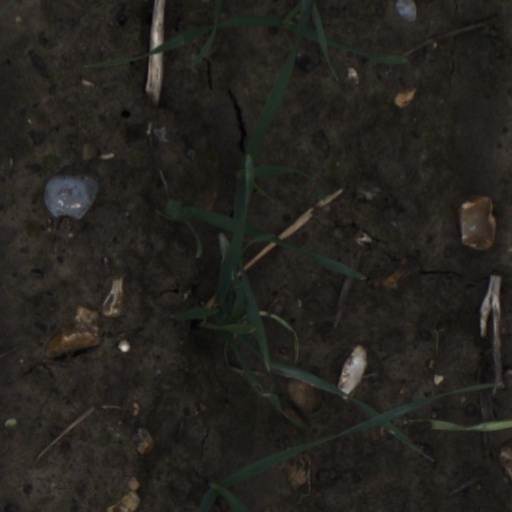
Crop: wheat